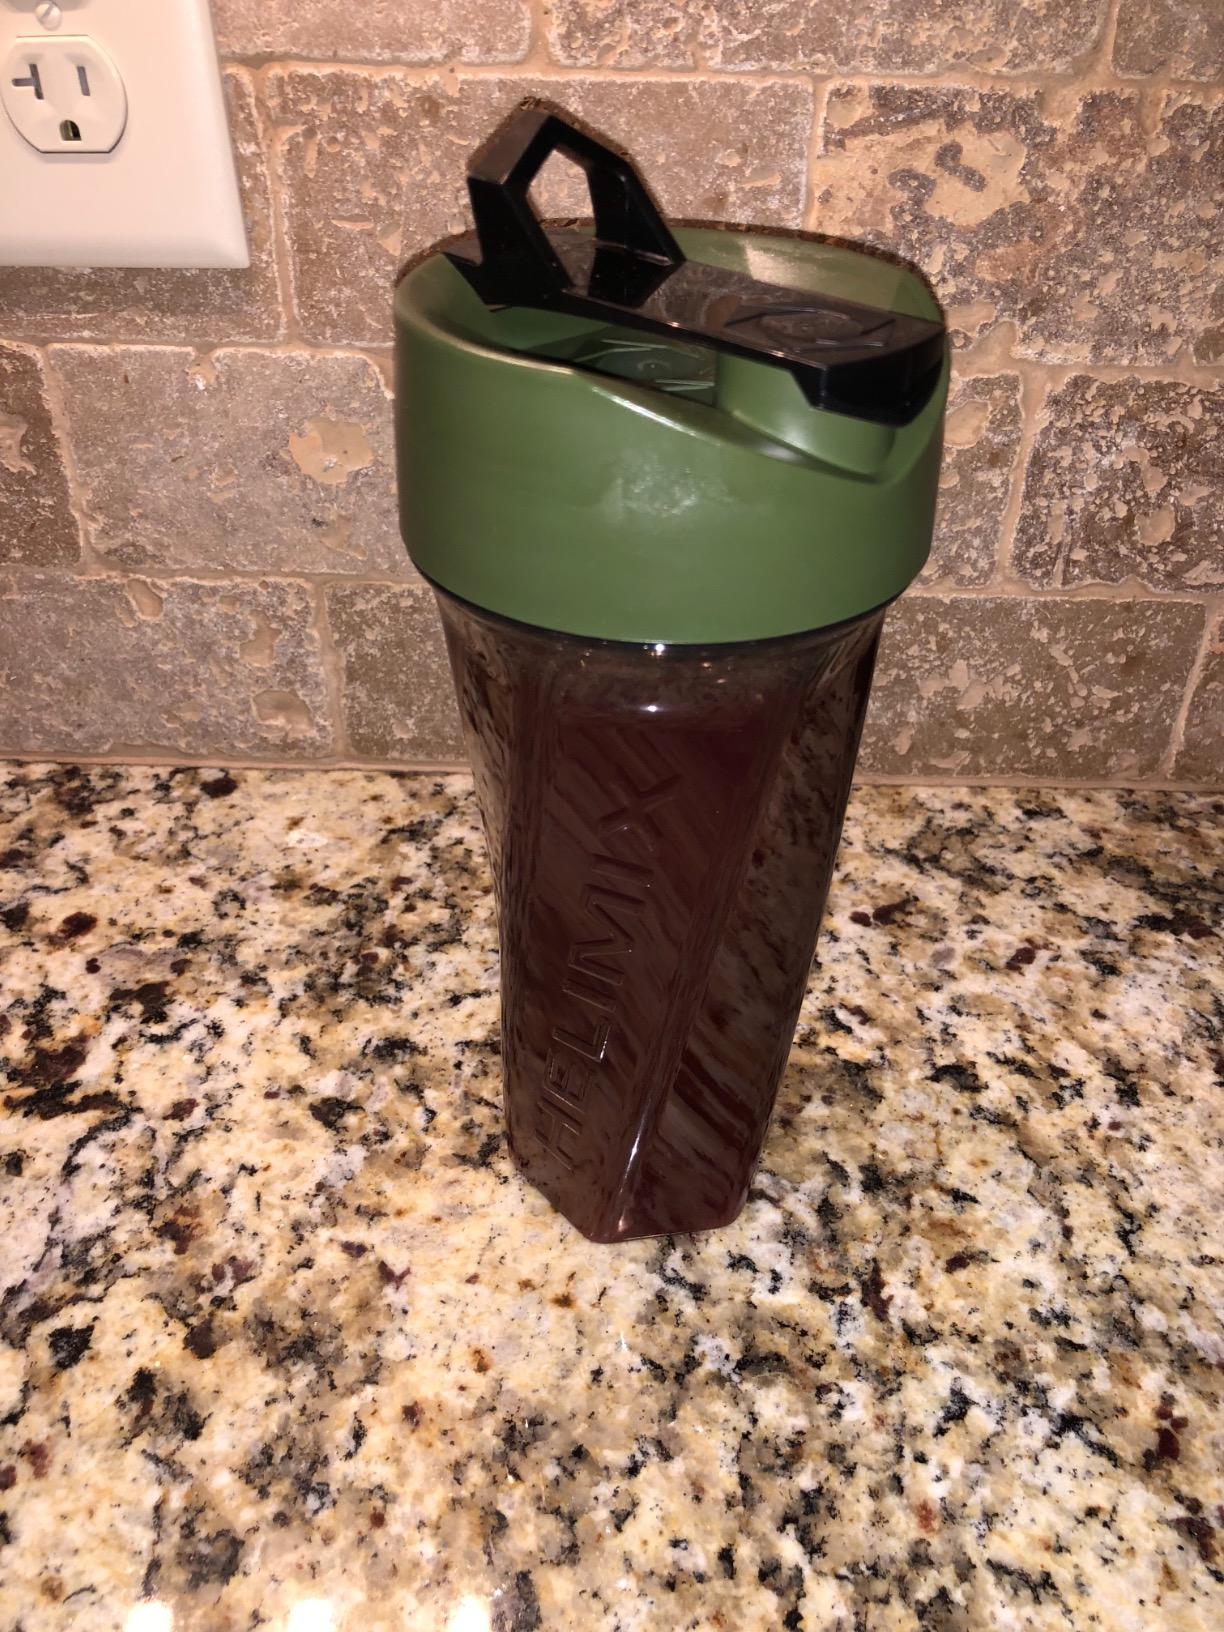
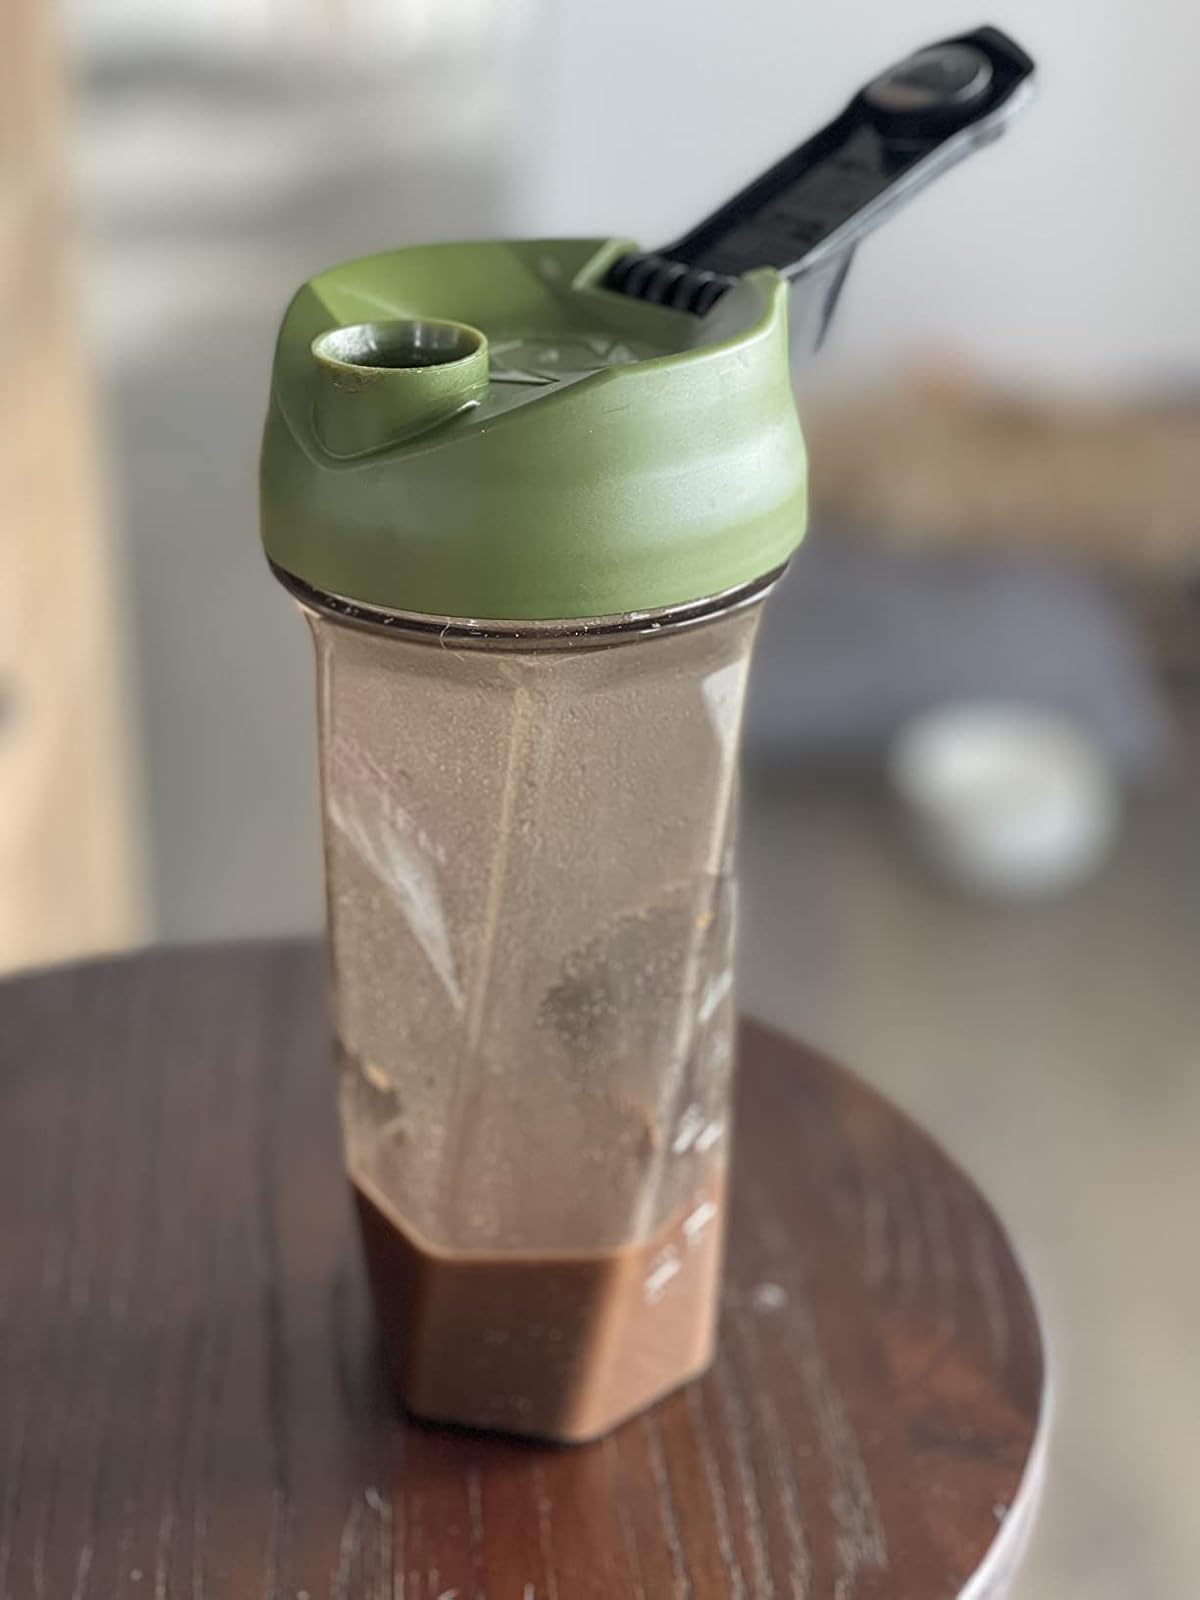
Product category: items_blender
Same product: yes